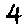
Label: 4